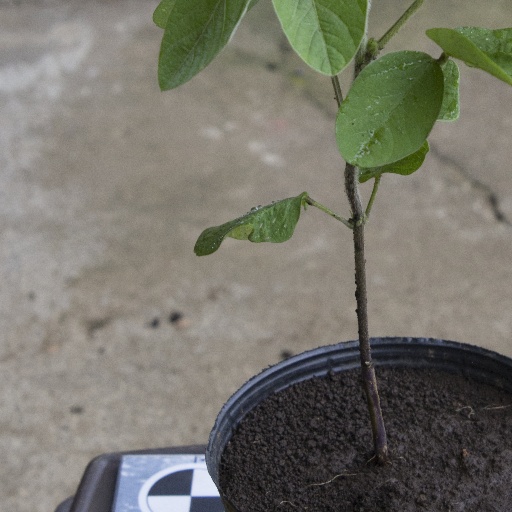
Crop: soybean